Waimea Cherry Blossom Heritage Festival

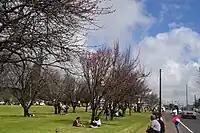
The Waimea Cherry Blossom Heritage Festival at Church Row Park in Waimea

The Waimea Cherry Blossom Heritage Festival is held each year in Waimea, Hawaii County, Hawaii, United States.